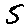
Label: 5